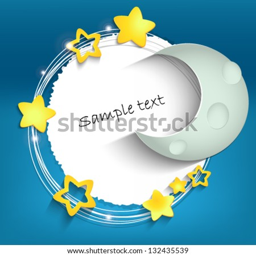
vector blue background with clouds , the new moon and the stars